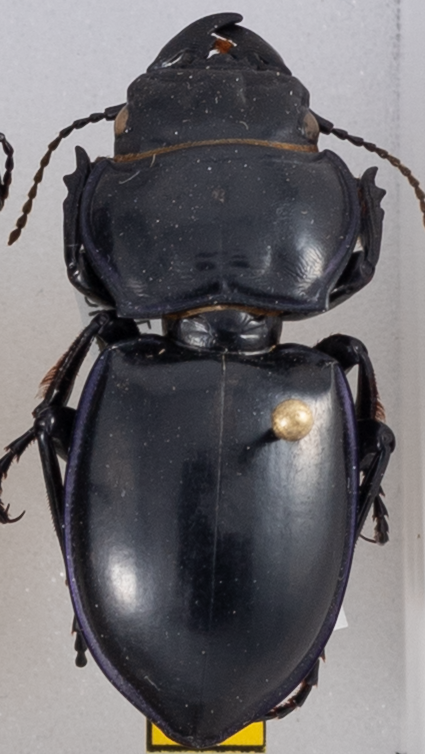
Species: Pasimachus californicus
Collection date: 2021-08-30
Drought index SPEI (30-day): -0.21
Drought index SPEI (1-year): -0.232
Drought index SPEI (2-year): -0.03